Vysoké Mýto

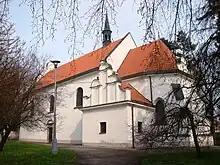
Church of the Holy Trinity

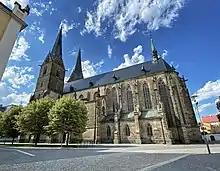
Church of Saint Lawrence

The first written mention of Vysoké Mýto is from 1265. It was founded shortly before this year by King Ottokar II as one of the trading centres on the trade route from Bohemia to Moravia, and was inhabited by German settlers. The town square and the network of streets were built in a regular shape, which is preserved to this day. Stone walls with three gates were gradually built around the whole town.